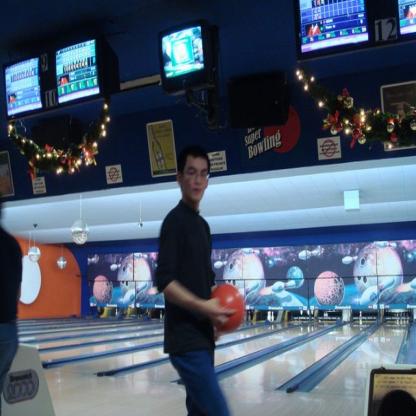
Scene: Indoor